Fort Morgan City Hall

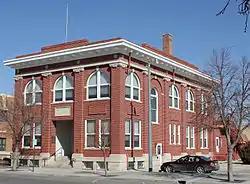
City Hall in 2012

The Fort Morgan City Hall, at 110 Main St. in Fort Morgan, Colorado, was built in 1908. It was listed on the National Register of Historic Places in 1995.